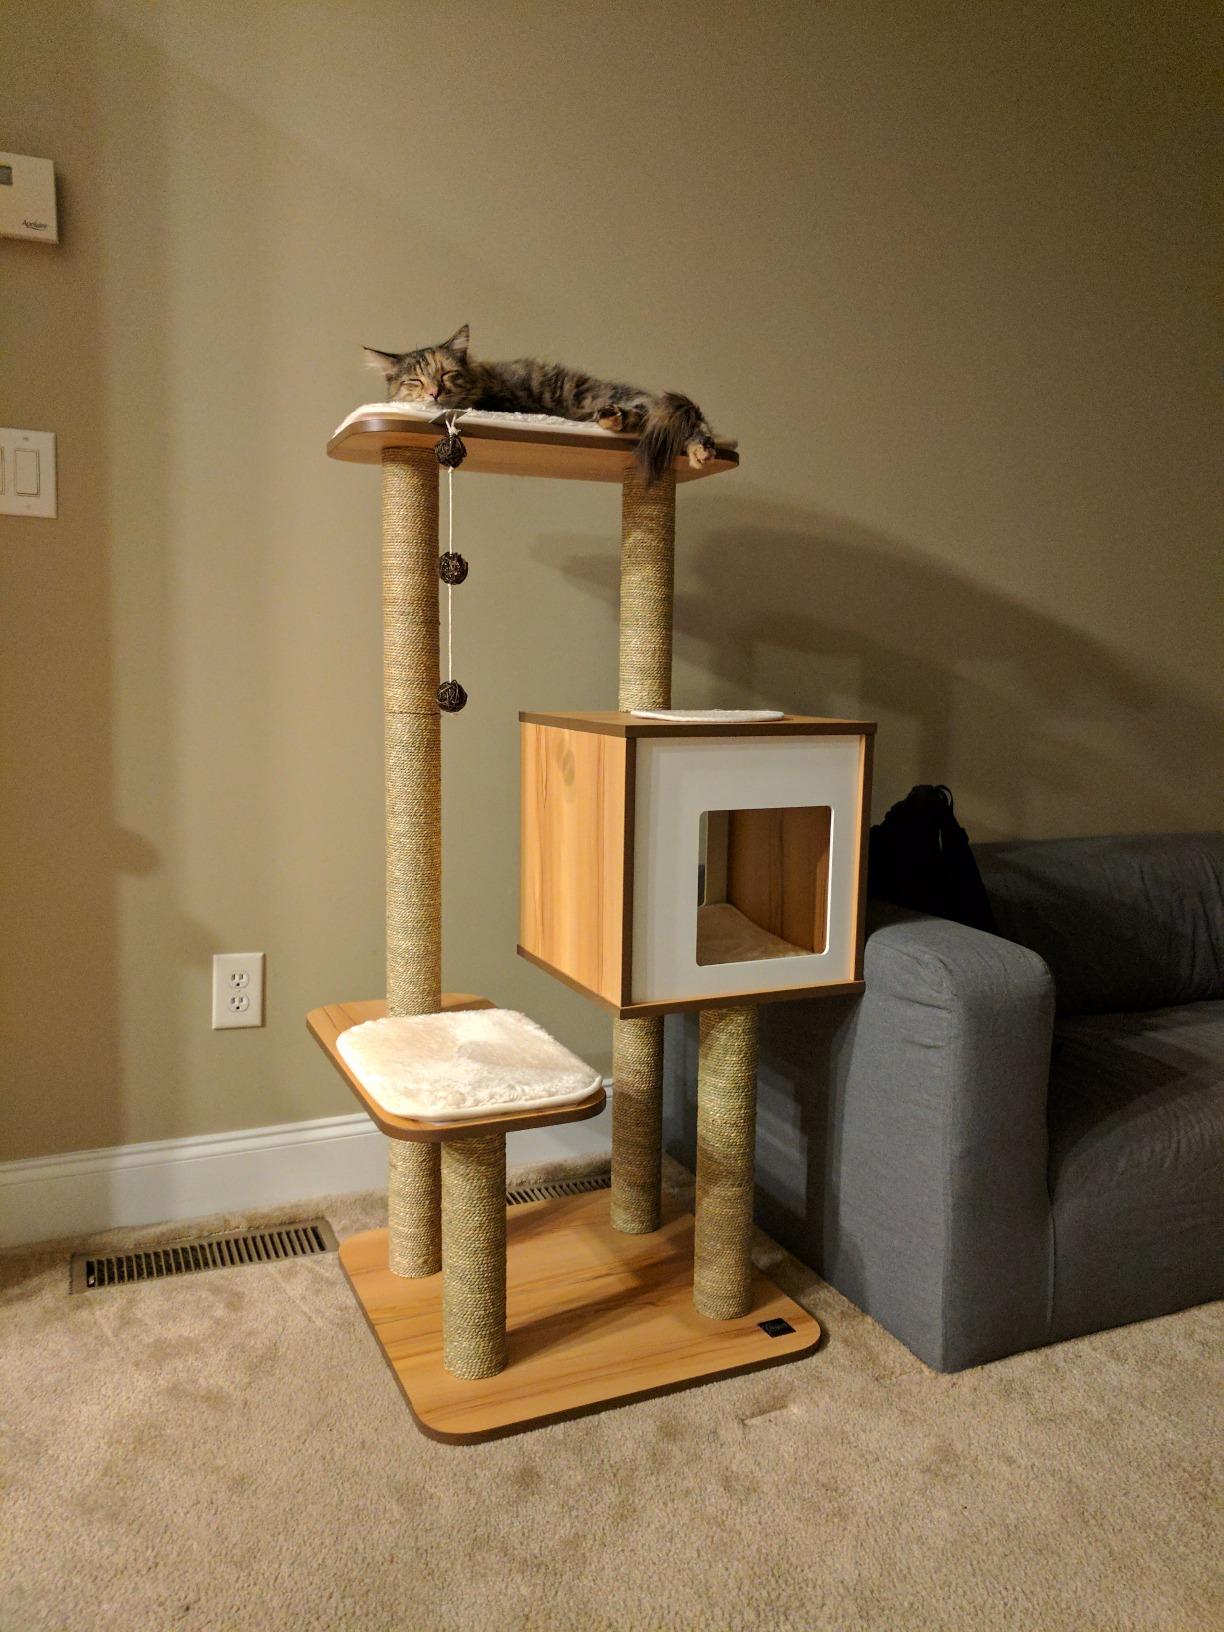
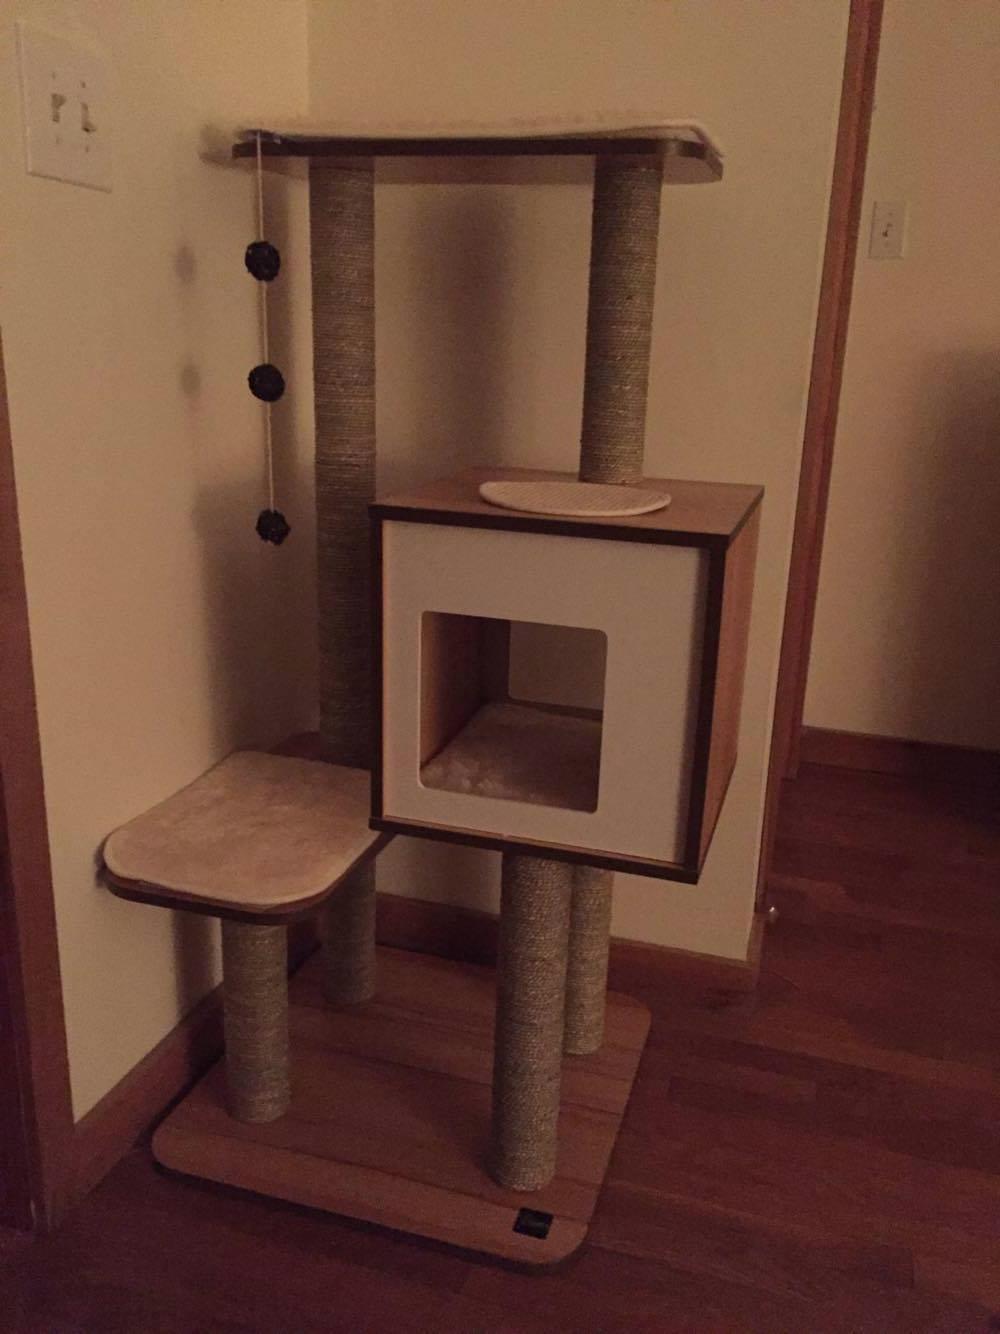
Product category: items_cat tree
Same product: yes